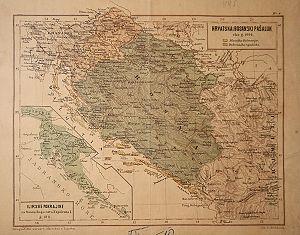
Les troupes balkaniques des armées napoléoniennes constituent un ensemble d'unités militaires qui servirent au sein de l'armée napoléonienne et qui furent levées dans la région des Balkans et en Grèce insulaire.